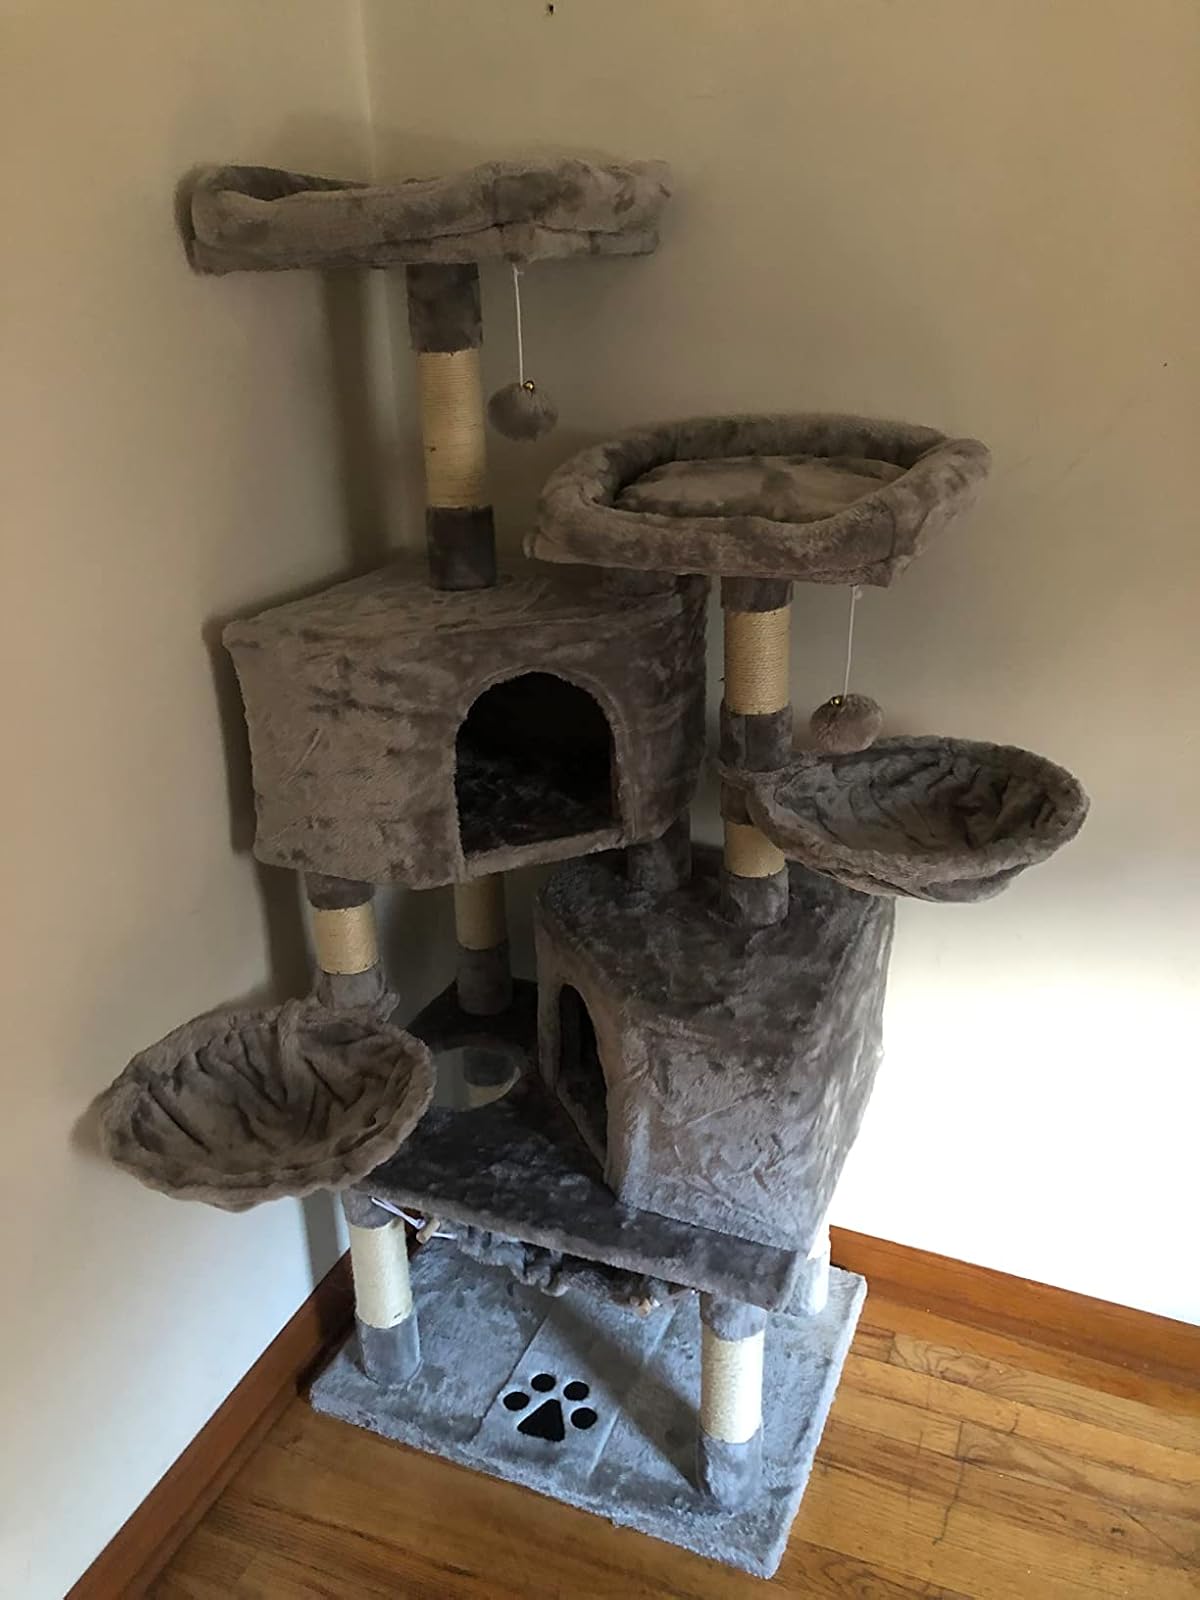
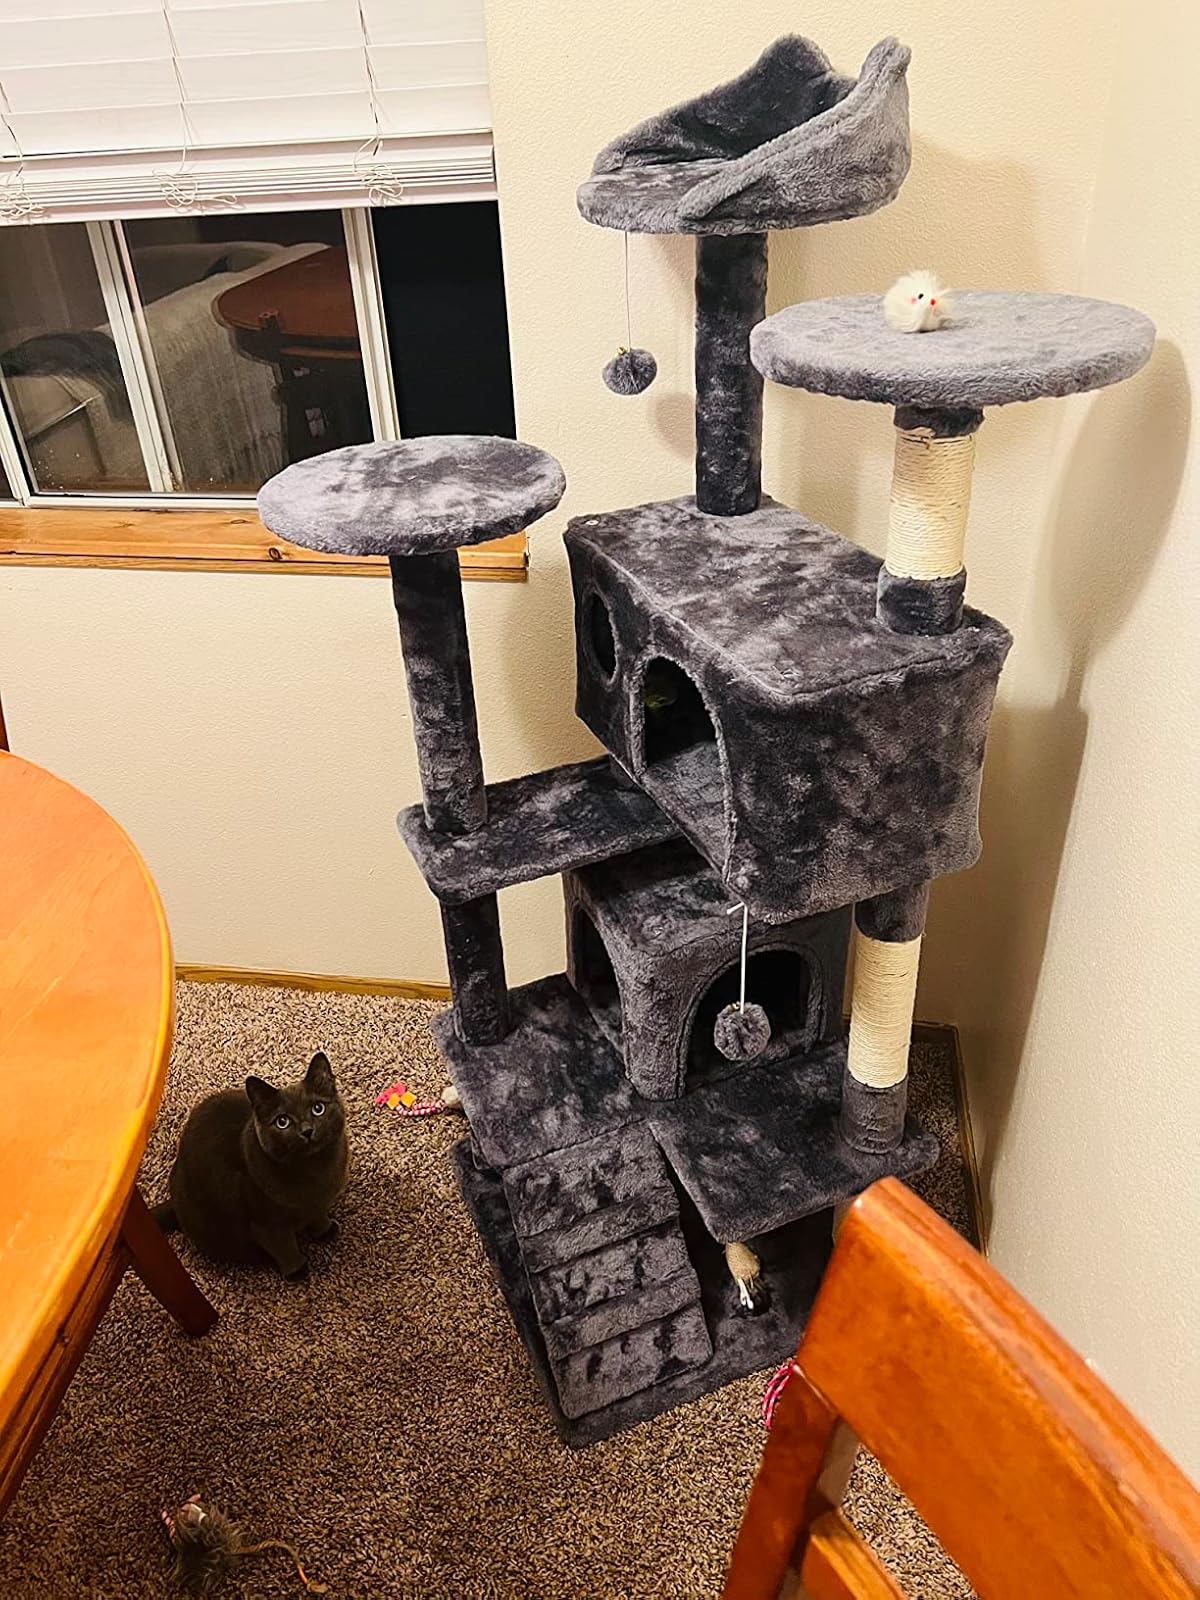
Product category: items_cat tree
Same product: no